Han Chinese

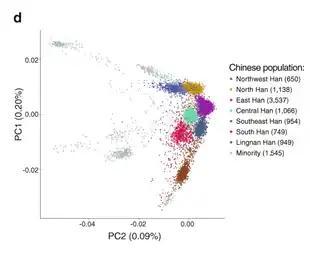
A PCA graph illustrates the genetic differences among Han Chinese subgroups.

Han Chinese rule resumed during the Sui and Tang dynasties, led by the Han Chinese families of the Yang (杨) and Li (李) surnames respectively. Both the Sui and Tang dynasties are seen as high points of Han Chinese civilization. These dynasties both emphasized their aristocratic Han Chinese pedigree and enforced the restoration of Central Plains culture, even the founders of both dynasties had already intermarried with non-Han or partly-Han women from the Dugu and Yuwen families.